Spania

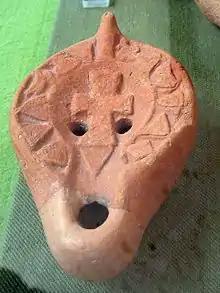
Byzantine oil lamp from Cartagena

Gregory the Great interfered successfully in the various bishoprics of the province more than any pope ever did in the Visigothic kingdom. He came to the defence of the property of two deposed bishops and lorded it over the "magister militum" Comitiolus, whom he accused of interfering in ecclesiastical affairs. He implicitly accused Licinianus of Cartagena of ordaining ignoramuses to the priesthood, but Licinianus simply replied that to not do so would leave the diocese of the province empty: a sad commentary on the state of clerical education in Spania.